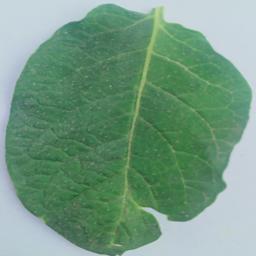
Label: Potato___Healthy